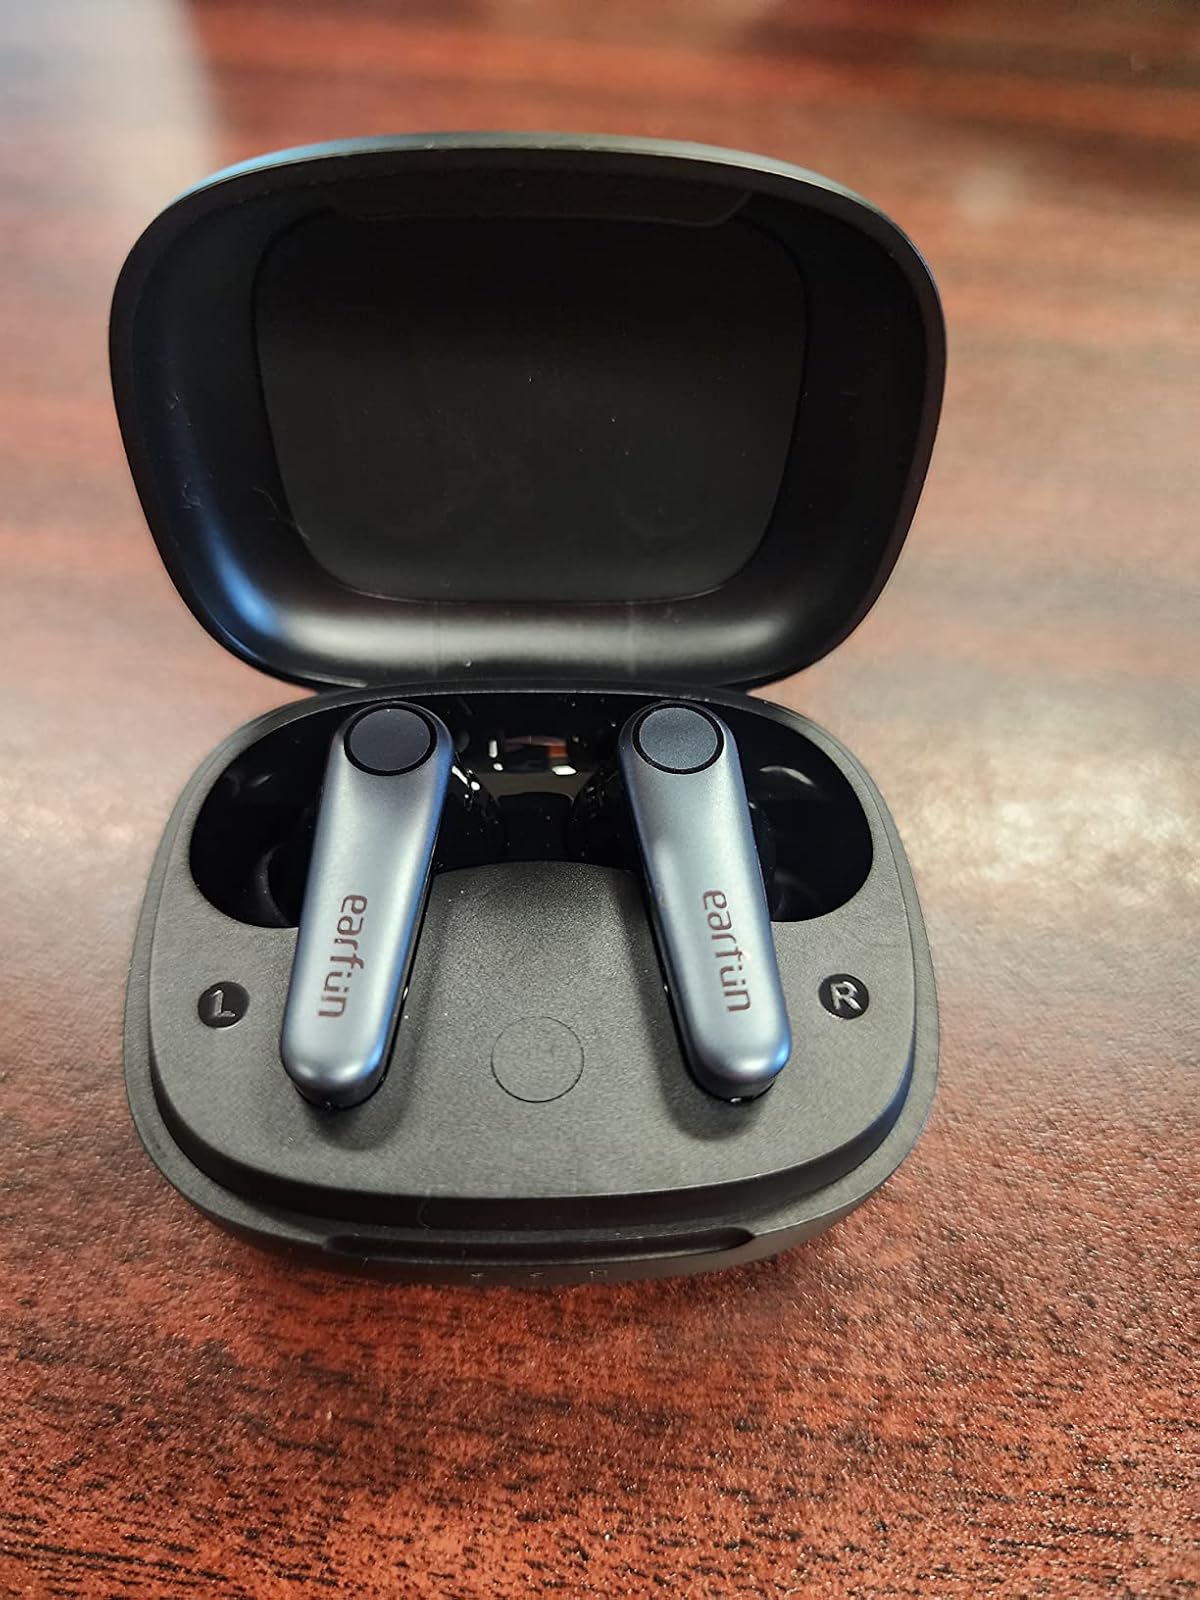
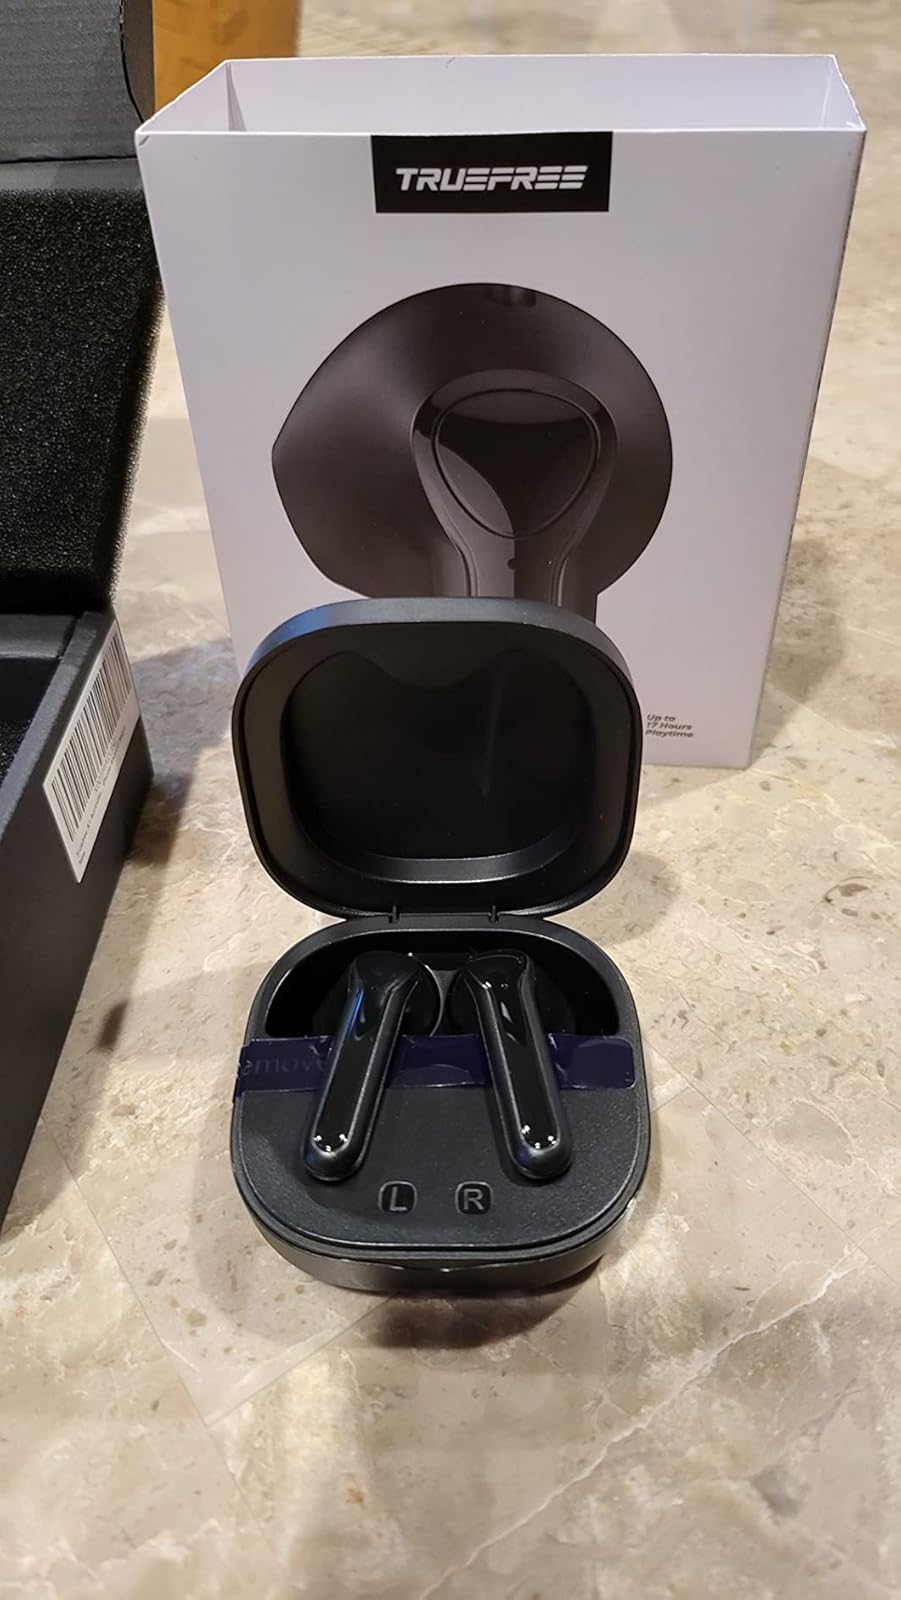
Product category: earbuds
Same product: no